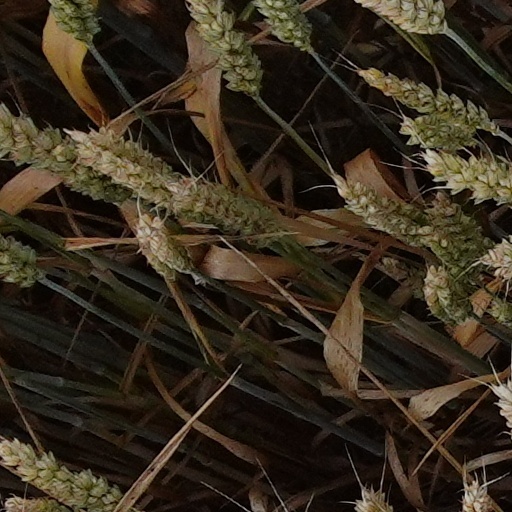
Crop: wheat